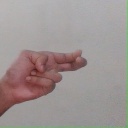
अक्षर: ह